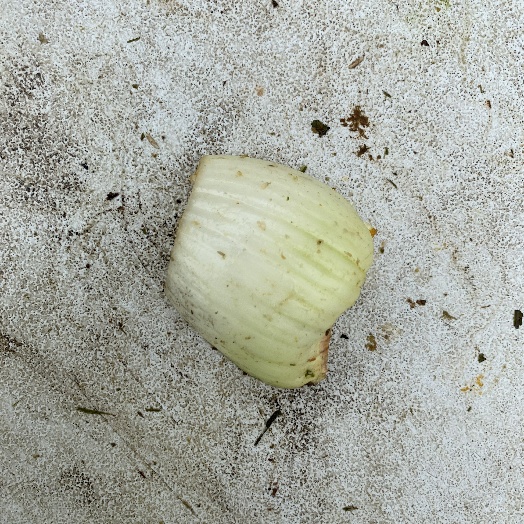
Label: generalcompost